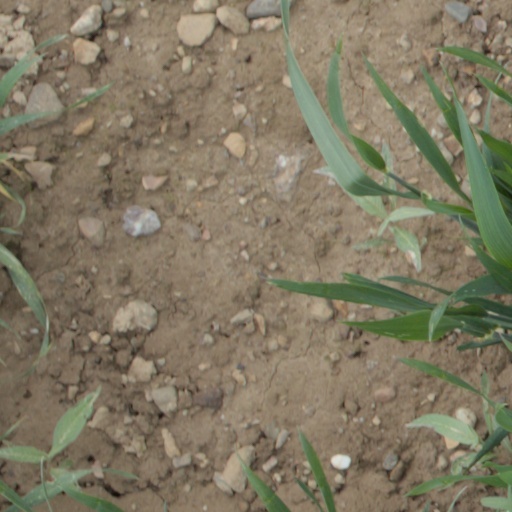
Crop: wheat